St. John's International Airport

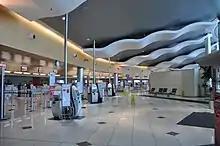
Check-in areas in St. John's airport

St. John's Airport is still commonly referred to as "Torbay" within the aviation community. For example, in aeronautical radio communications, air traffic controllers, flight dispatchers and pilots refer to the weather in "Torbay" and in flight clearances controllers commonly clear aircraft to or over St. John's with the phrase "Cleared direct Torbay". In the latter case this is a clearance to the VOR (VHF beacon) serving the region, which continues to be named Torbay on all official aeronautical charts. In addition to tradition, this usage avoids confusion with Saint John, New Brunswick, also in Atlantic Canada. Additionally the "T" in airport codes CYYT and YYT continues to reflect the Torbay origin.